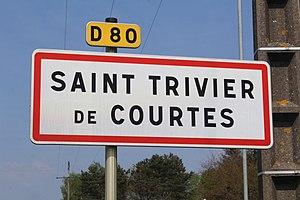
Panneau d'entrée dans Saint-Trivier-de-Courtes.
Saint-Trivier-de-Courtes est une commune française, située dans le département de l'Ain en région Auvergne-Rhône-Alpes, située à 30 km au nord-ouest de Bourg-en-Bresse.